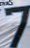
Number: 7